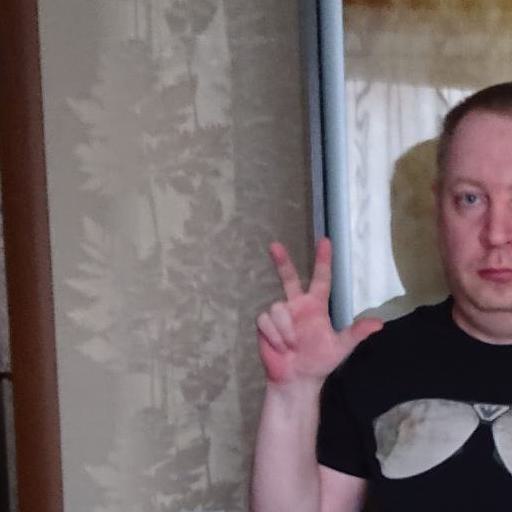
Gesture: three2